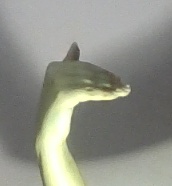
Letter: khaa